Hulodes caranea

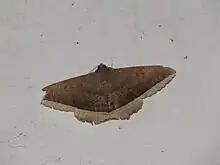
From Kannur, Kerala, India

The wingspan is about 84–90 mm. Hindwings with crenulate outer margin and produced to a point at vein 4. Male fuscous brown. Wings suffused with purplish as far as the curved submarginal line which runs from the apex to inner margin of hindwings, the area beyond it ochreous brown with a marginal specks series. Forewings with traces of antemedial and postmedial waved lines and brown centered ochreous lunule at end of cell. Hindwings with traces of antemedial waved line. Ventral side with crenulate medial line. Hindwings with black cell spot and spot at middle of costa ventrally. Female pale ochreous brown, with some dark brown suffusion inside the double oblique line.